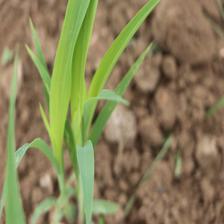
Label: Sorghum